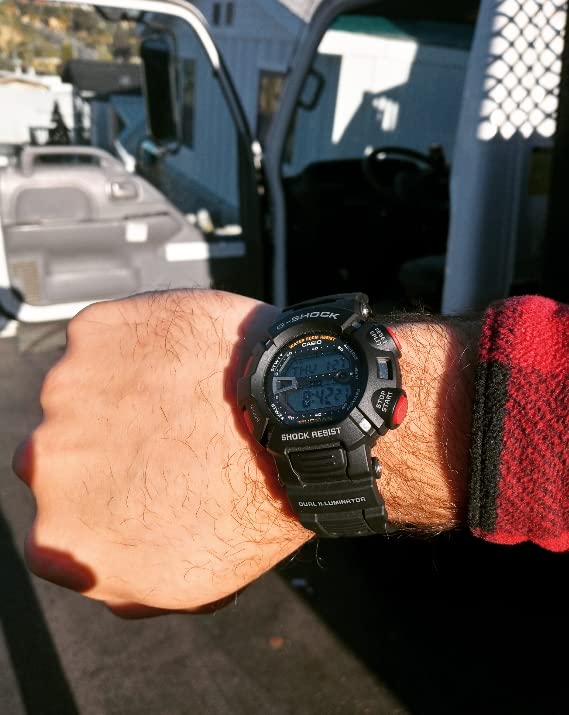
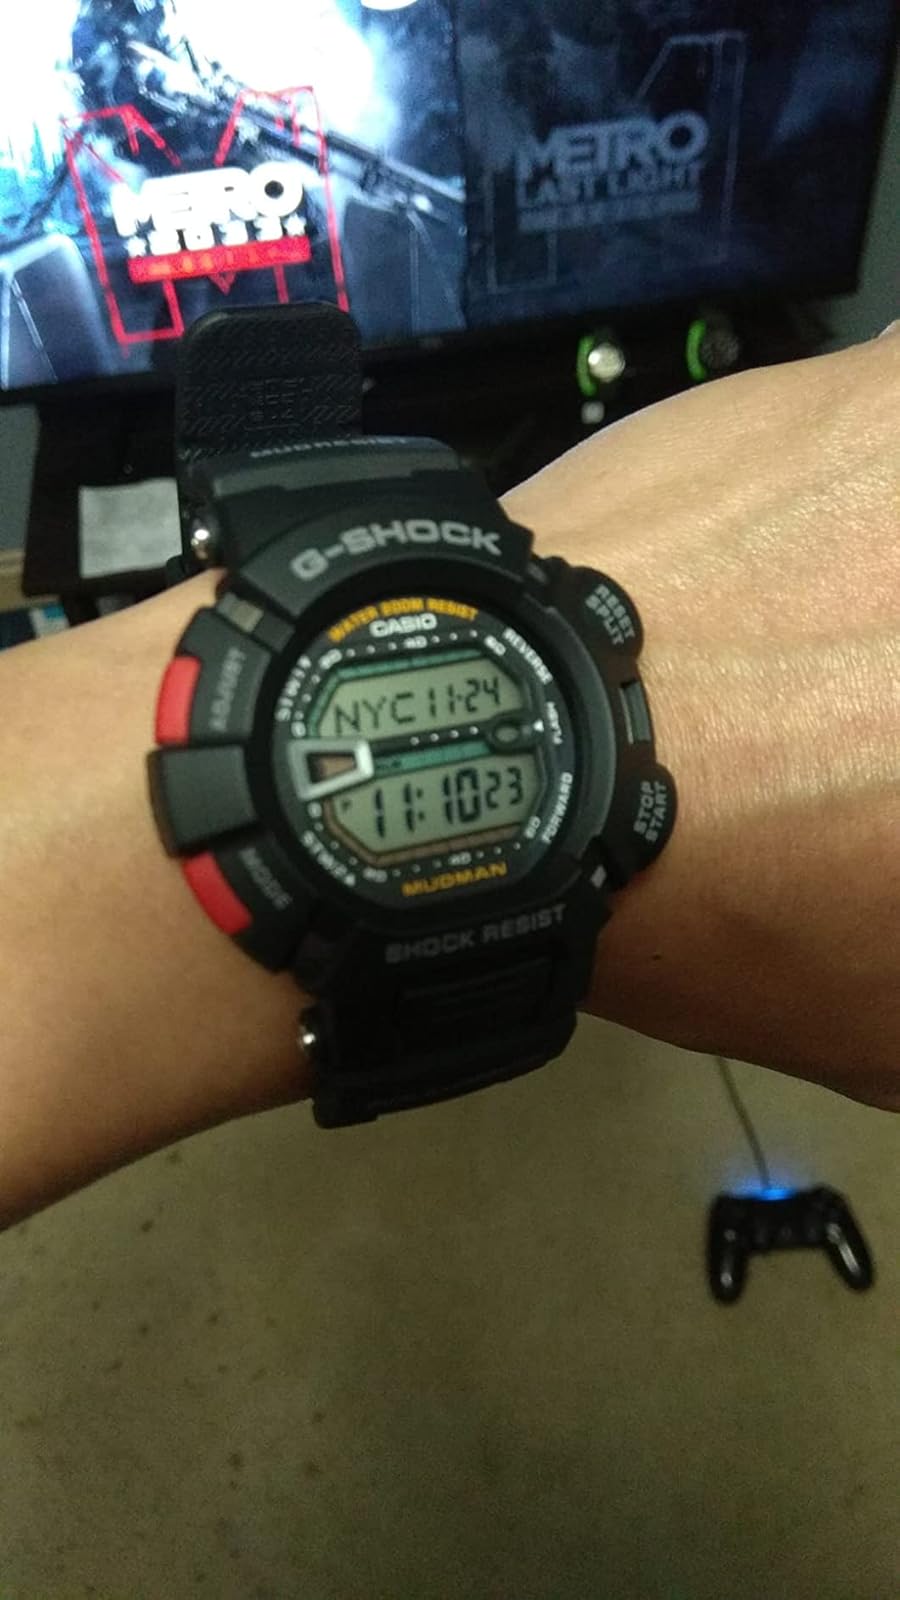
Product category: accessories_watch
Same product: yes